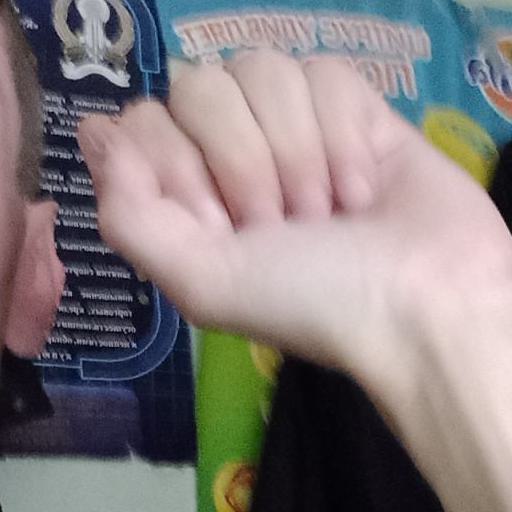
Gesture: fist